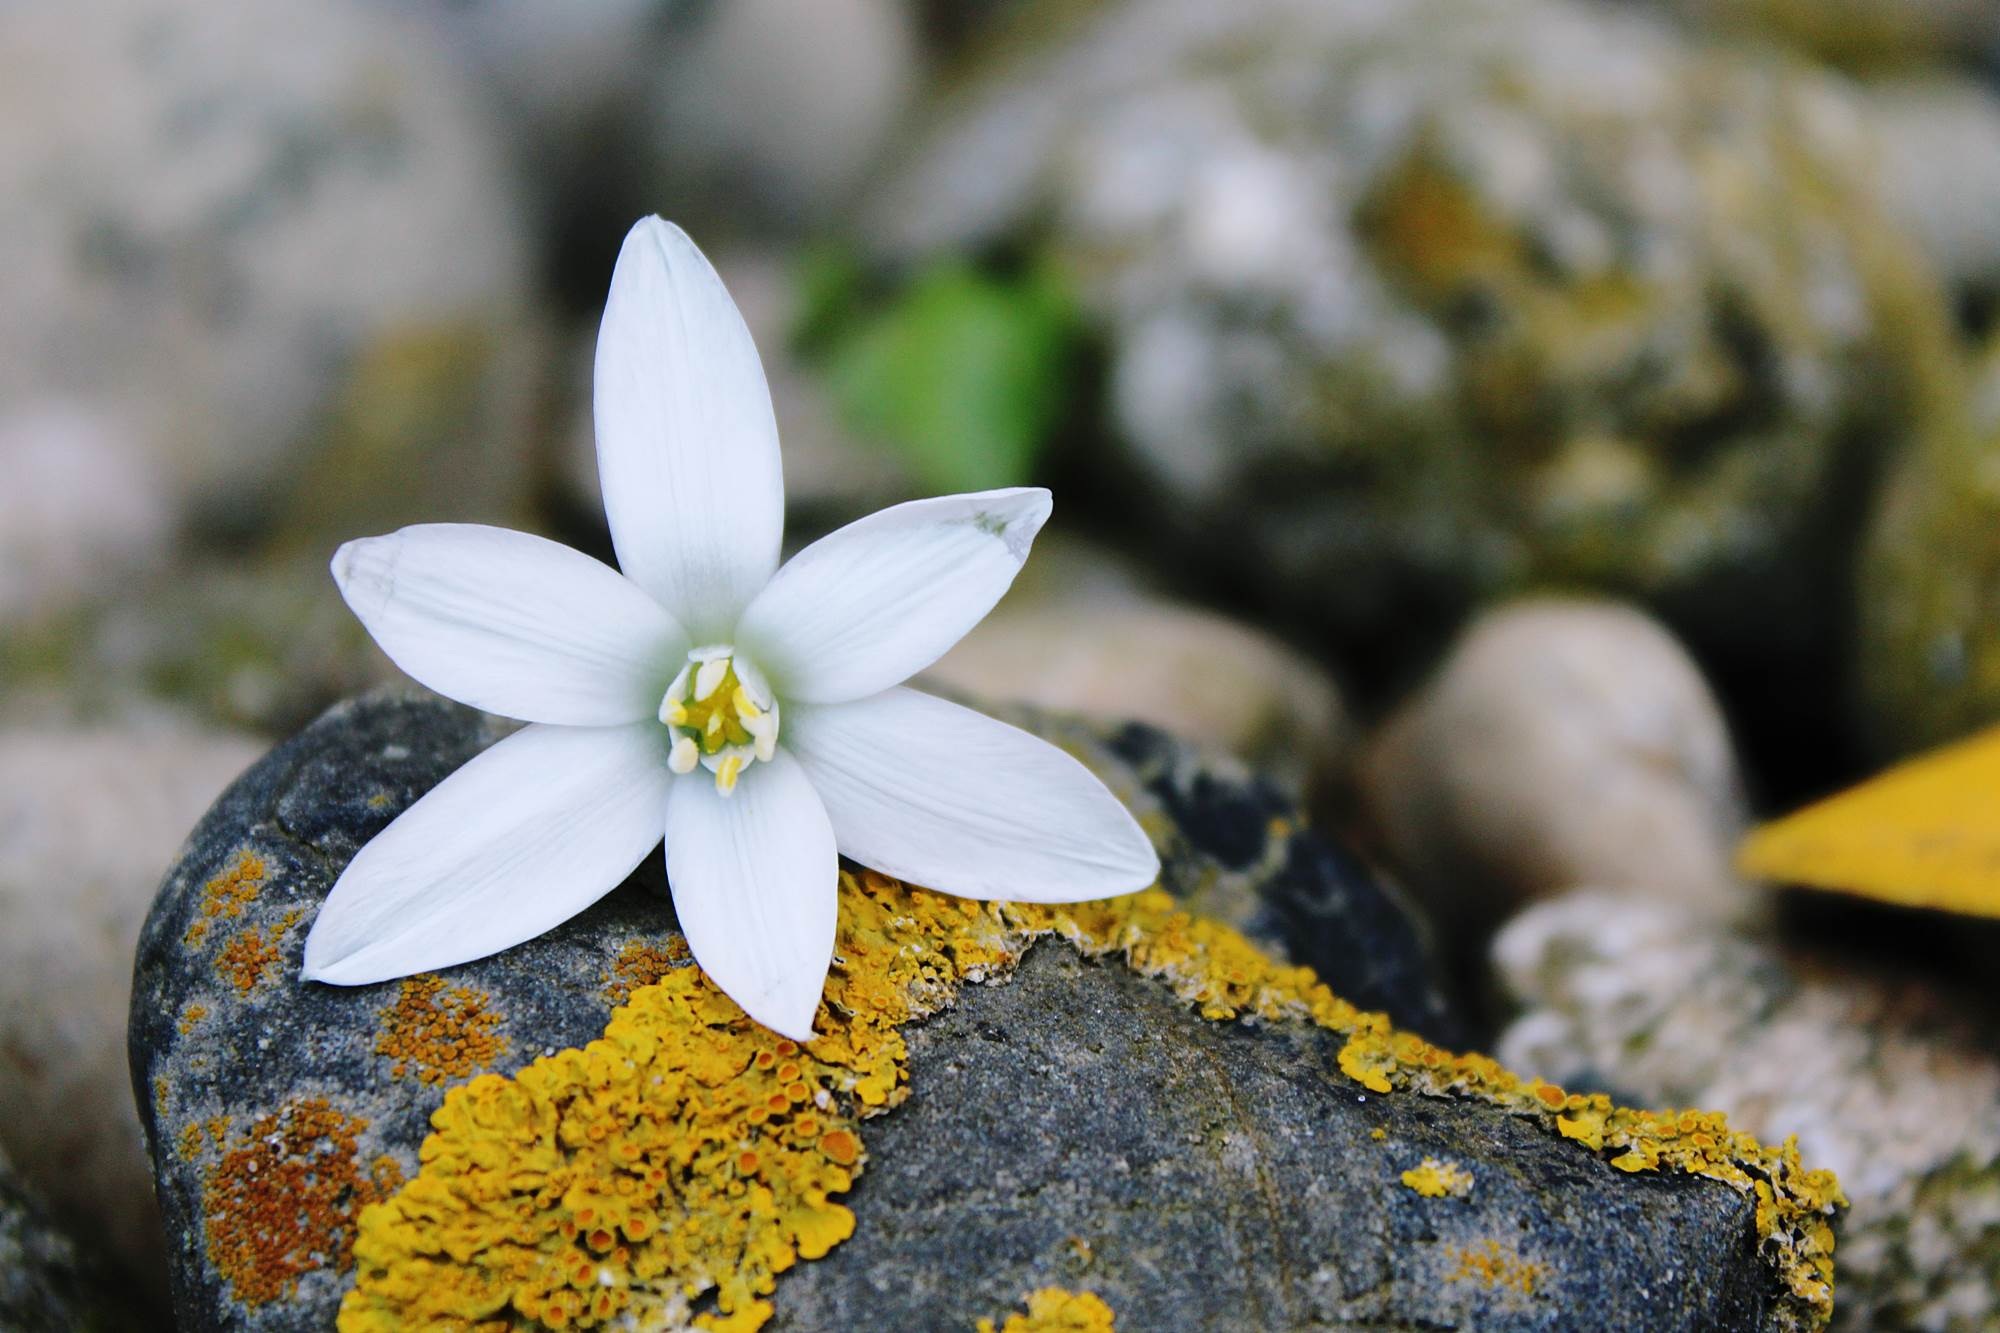
nature, blossom, plant, white, ground, leaf, flower, petal, bloom, old, stone, moss, spring, autumn, botany, yellow, close, flora, white flower, weathered, wildflower, close up, background, crocus, macro photography, white blossom, flowering plant, blueme, land plant